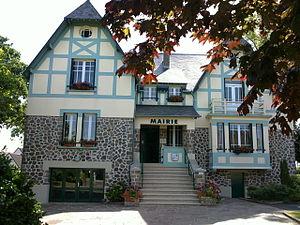
Mairie de Juvigny le Tertre
Juvigny-le-Tertre est une ancienne commune française du département de la Manche et de la région Normandie, devenue le 1ᵉʳ janvier 2017 une commune déléguée au sein de la commune nouvelle de Juvigny les Vallées.
Juvigny les Vallées est une commune française située dans le département de la Manche en région Normandie, peuplée de 1 700 habitants.